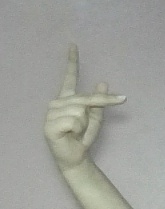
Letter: dha